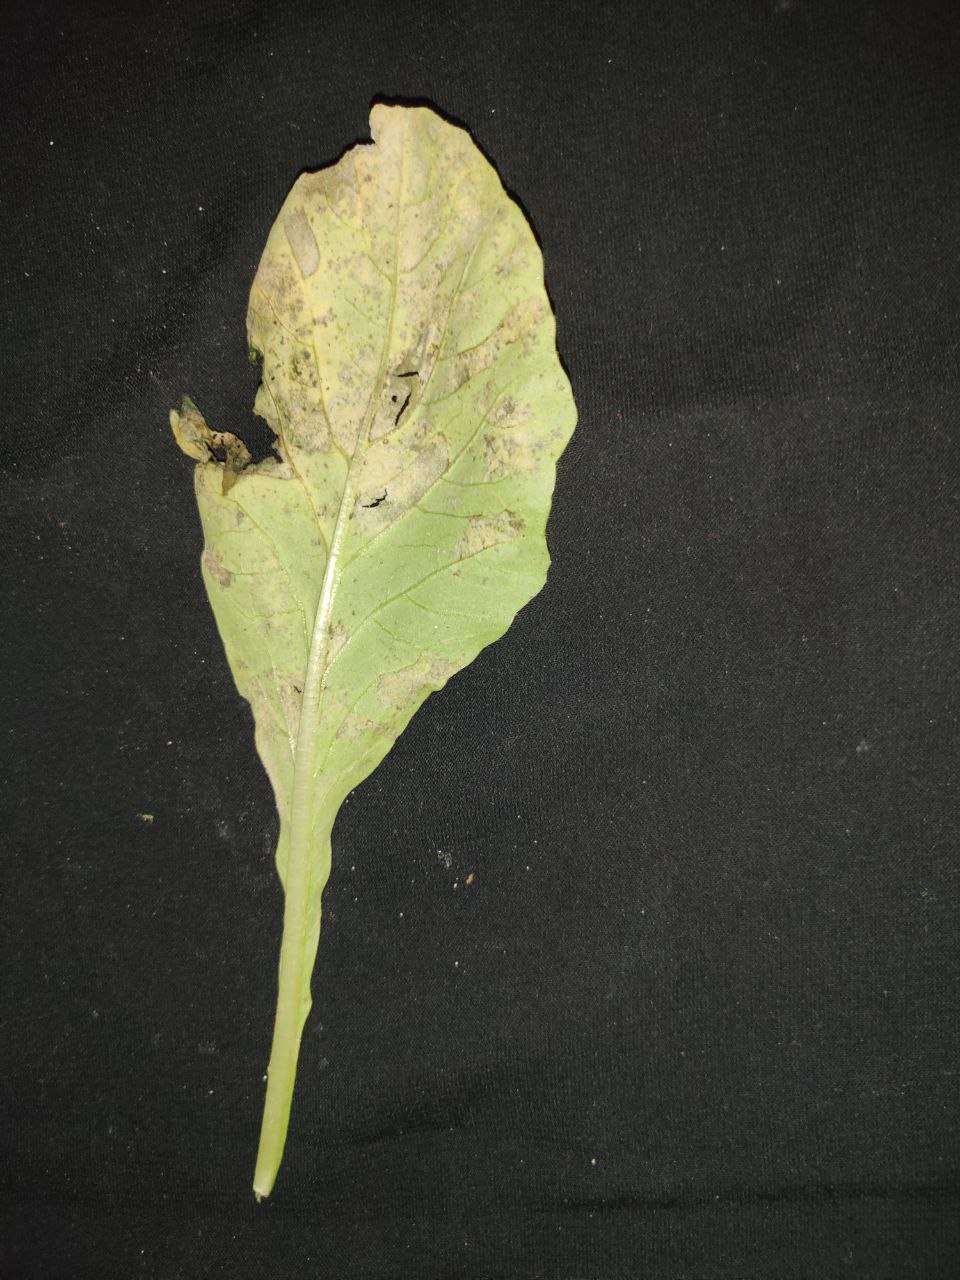
Label: Downey mildew